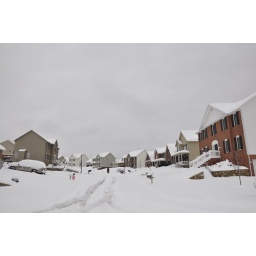
Looking up the street in front of our house